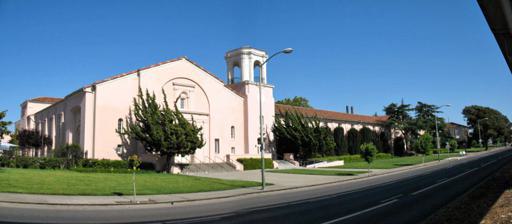
Building: University High School (Oakland, California)
Country: United States of America
Year built: 1923
United States historic place University High School U.S. National Register of Historic Places Oakland Designated Landmark No. 117 Show map of Oakland, California Show map of California Show map of the United States Location 5714 Martin Luther King Jr. Way, Oakland, California Coordinates 37°50′33″N 122°16′10″W / 37.84250°N 122.26944°W / 37.84250; -122.26944 Area 9 acres (3.6 ha) Built 1922 Architect Dickey, Charles W.; Littlefield, R.W. Architectural style Mission/Spanish Revival, Spanish Colonial Revival NRHP reference No. 92001300 ODL No. 117 Added to NRHP October 02, 1992 University High School was a public high school serving the northwestern portion of Oakland, California .  It originally opened in 1923 at what was 5714 Grove Street. Due to the proximity of the campus to the City of Berkeley , "UNI" gained the reputation of the "feeder" high school of Oakland of students directly to the University of California . The high school was closed following World War II in 1948. In 1954, the campus was converted into first location of Oakland City College, which later became Merritt College .  Merritt College moved to its new campus in 1967.  In the early 1970s the location temporarily became a high school again, as Oakland Technical High School moved its students into the campus while its normal location was retrofitted for earthquake safety.  At the time, many called this site "Old Tech," although Oakland Tech was actually opened at its current location in 1914, before University High School. After the "Tech" students moved back to their original campus, the building remained vacant for several years. At one point, it was used as the filming location for the 1987 film The Principal . The location has been rehabilitated and is now shared between the Children's Hospital Oakland Research Institute and the North Oakland Senior Center.  Grove Street was subsequently renamed Martin Luther King Jr. Way.  This site was added to the National Register of Historic Places in 1992. Among its notable alumni is 1936 Olympic 400 meters Gold Medalist Archie Williams and his classmate, tennis great Don Budge . References